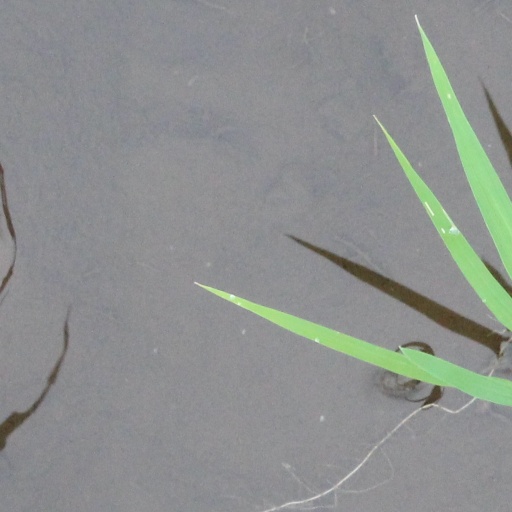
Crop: rice